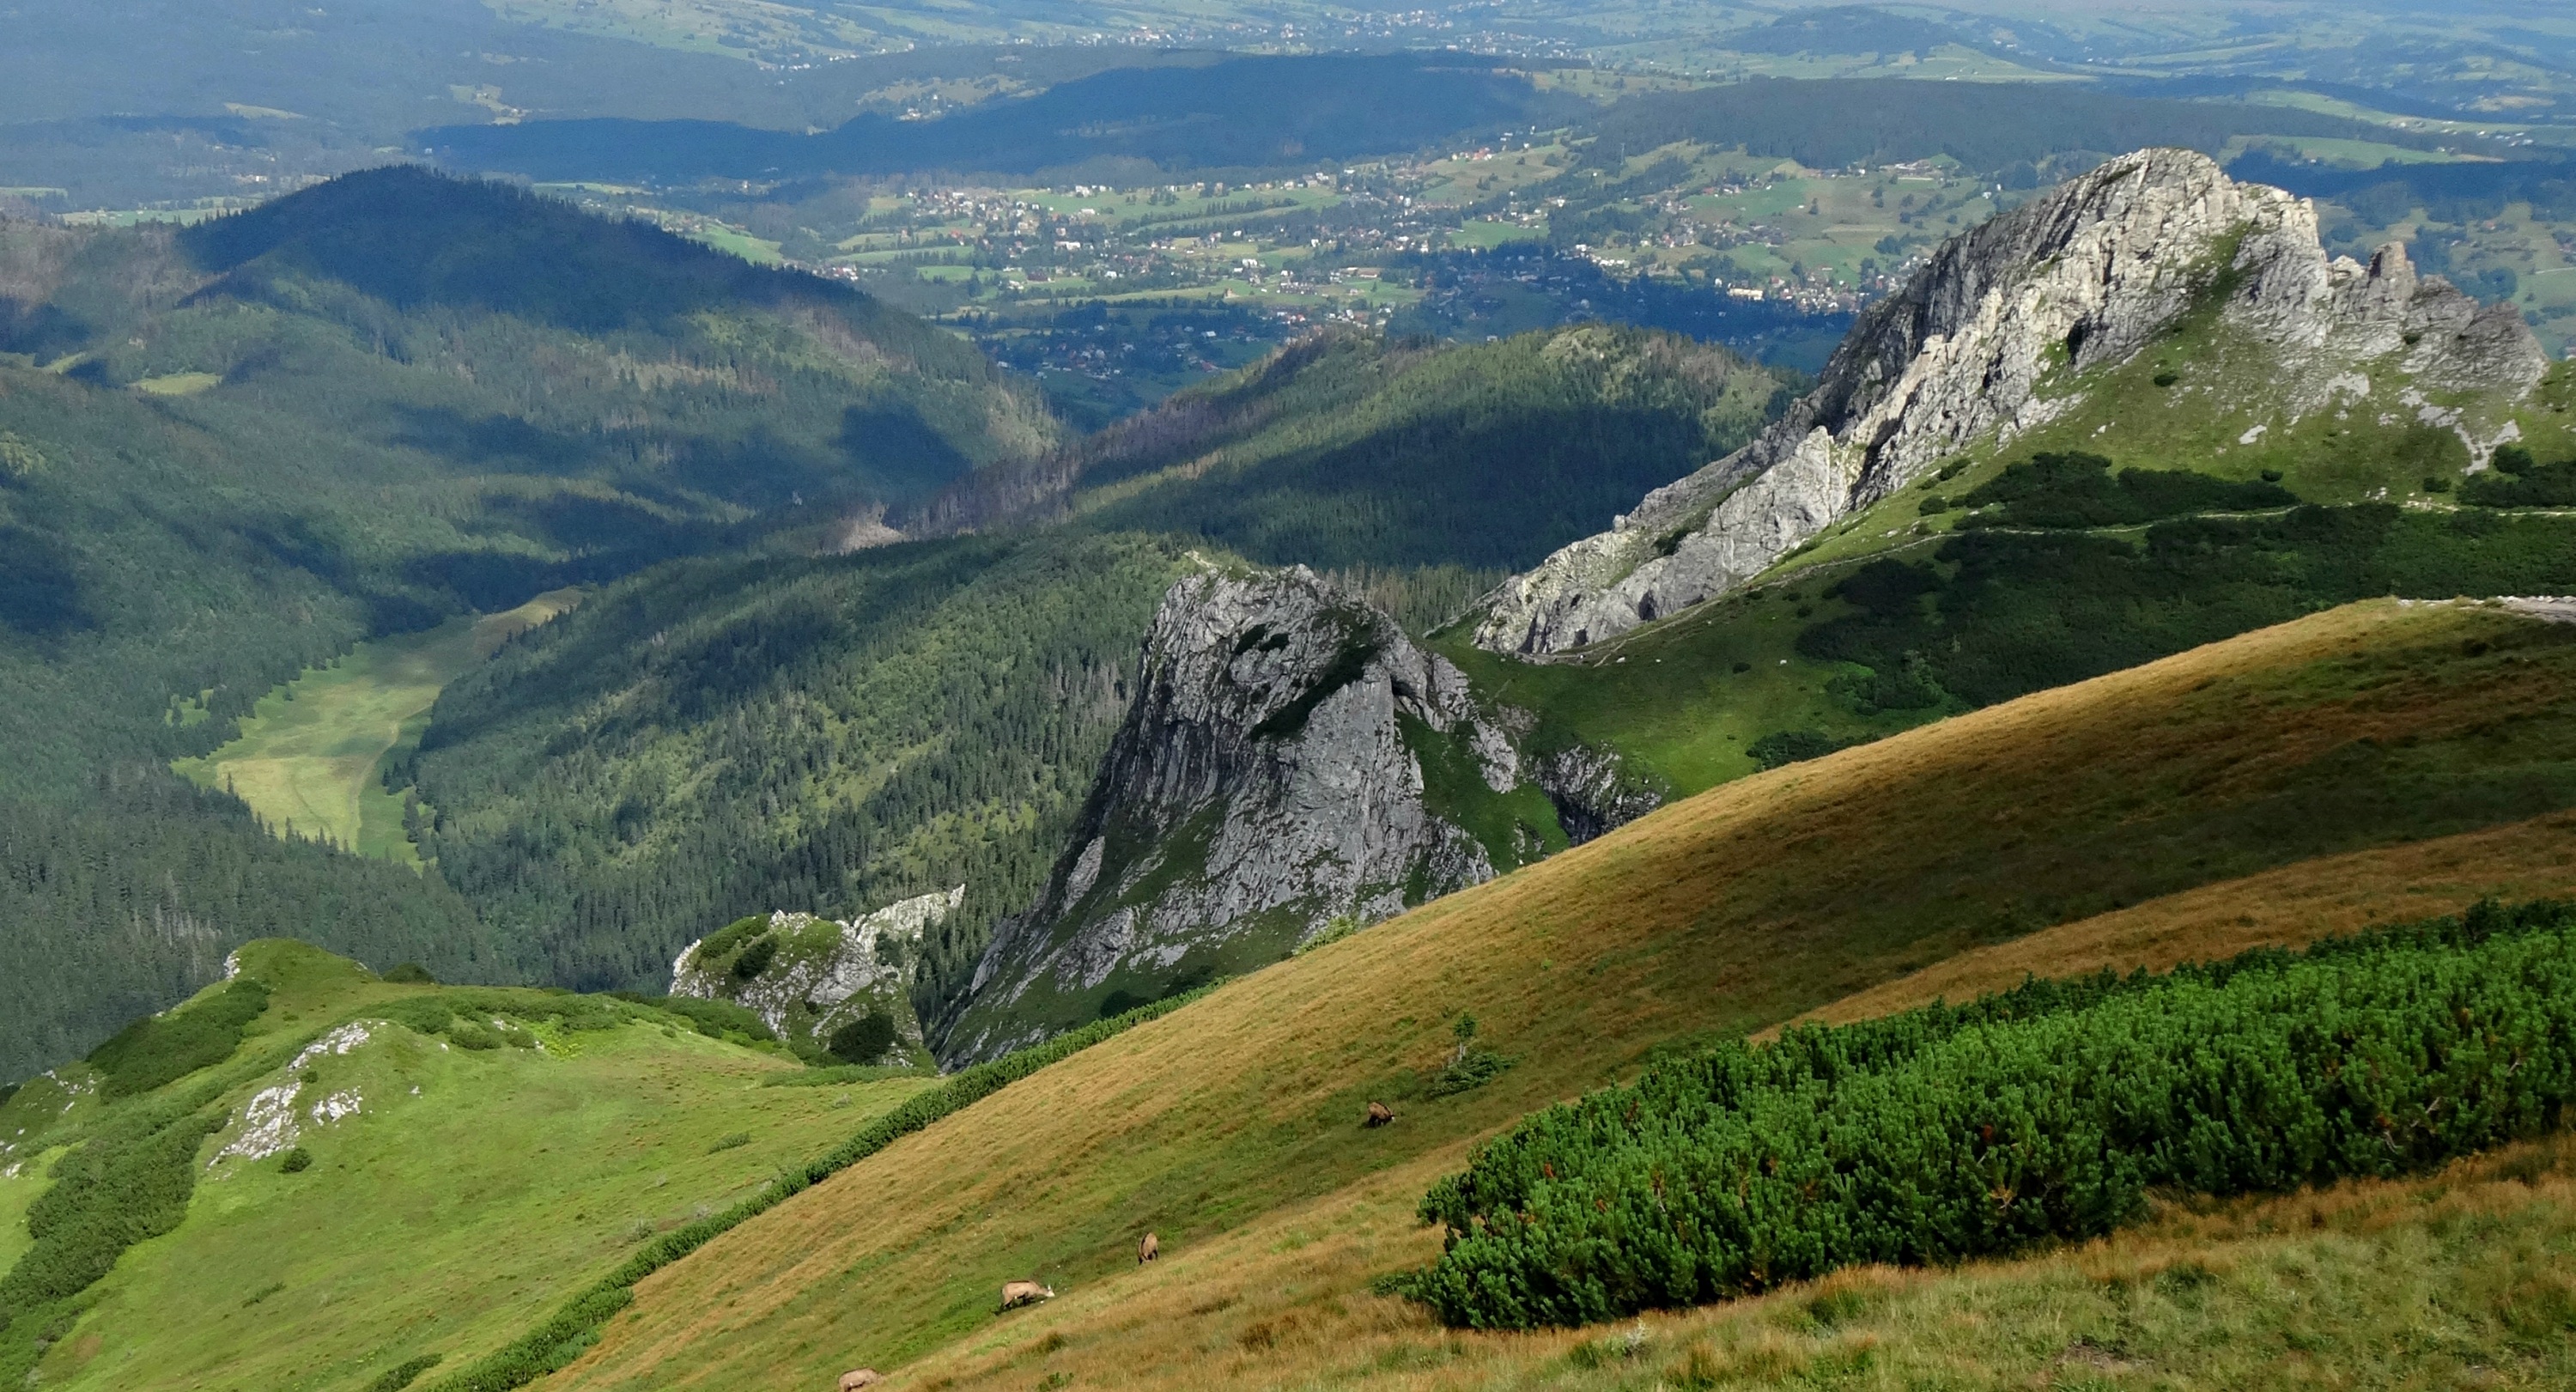
landscape, nature, walking, mountain, meadow, hill, lake, adventure, valley, mountain range, pasture, fjord, reservoir, tourism, highland, ridge, mountains, alps, grassland, poland, plateau, fell, loch, the national park, tatry, polish tatras, landform, tarn, the high tatras, lake district, mountain pass, trail in the red peaks of, geographical feature, mountainous landforms